Andrew Cowan (writer)

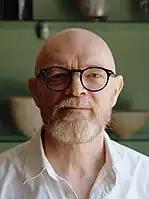
Andrew Cowan

Andrew Cowan (born 1960) is an English novelist and nonfiction author, who directed the creative writing programme at the University of East Anglia in 2008–18. His six novels include "Pig" (1994).